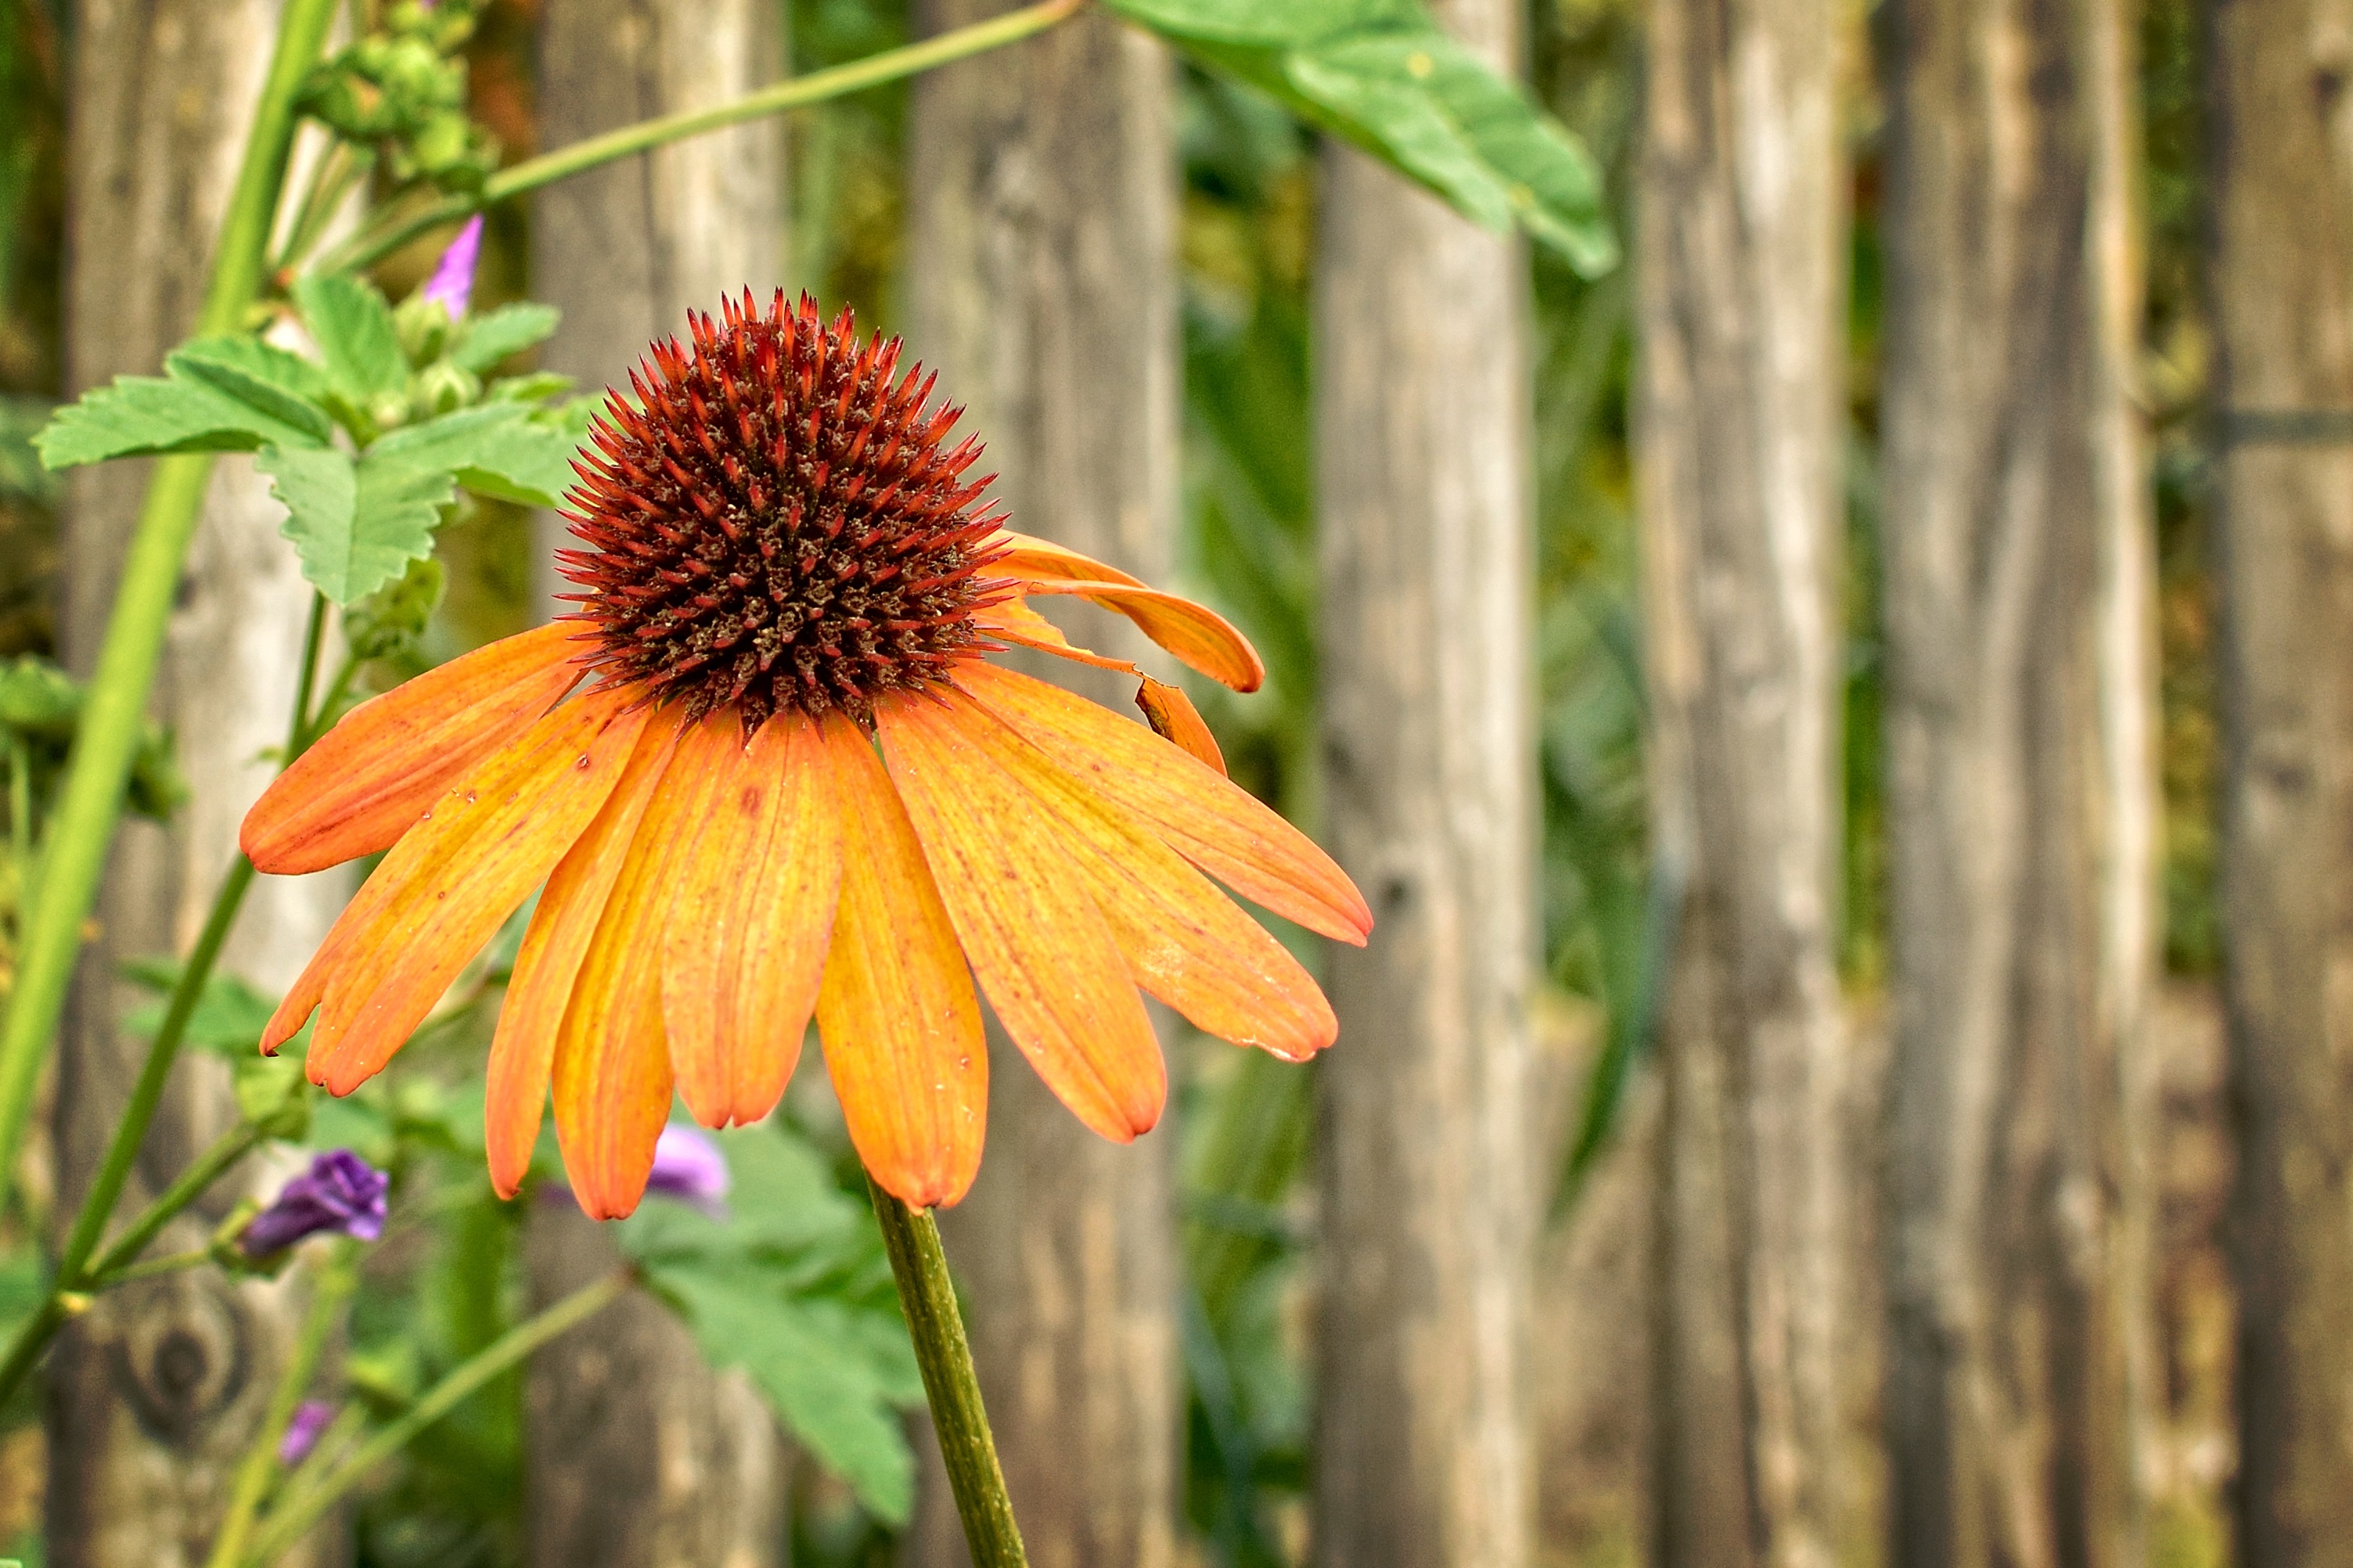
nature, blossom, plant, meadow, prairie, leaf, flower, bloom, summer, macro, autumn, botany, yellow, garden, close, flora, fauna, wildflower, close up, sun hat, bright, echinacea, composites, macro photography, ornamental plant, garden plant, flowering plant, daisy family, sunny yellow, echinacea purpurea, plant stem, land plant, herbaceous flowering plant, maxima